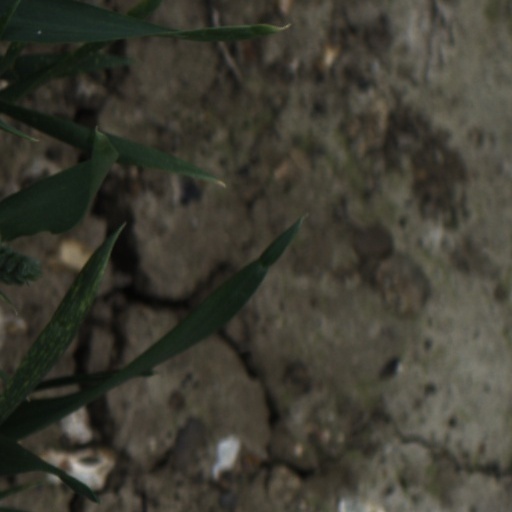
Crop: wheat